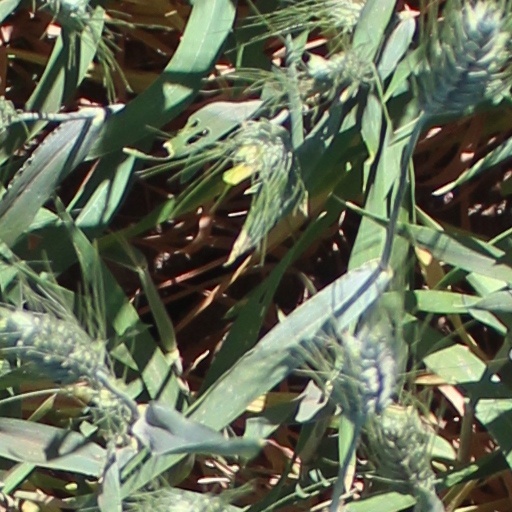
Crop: wheat